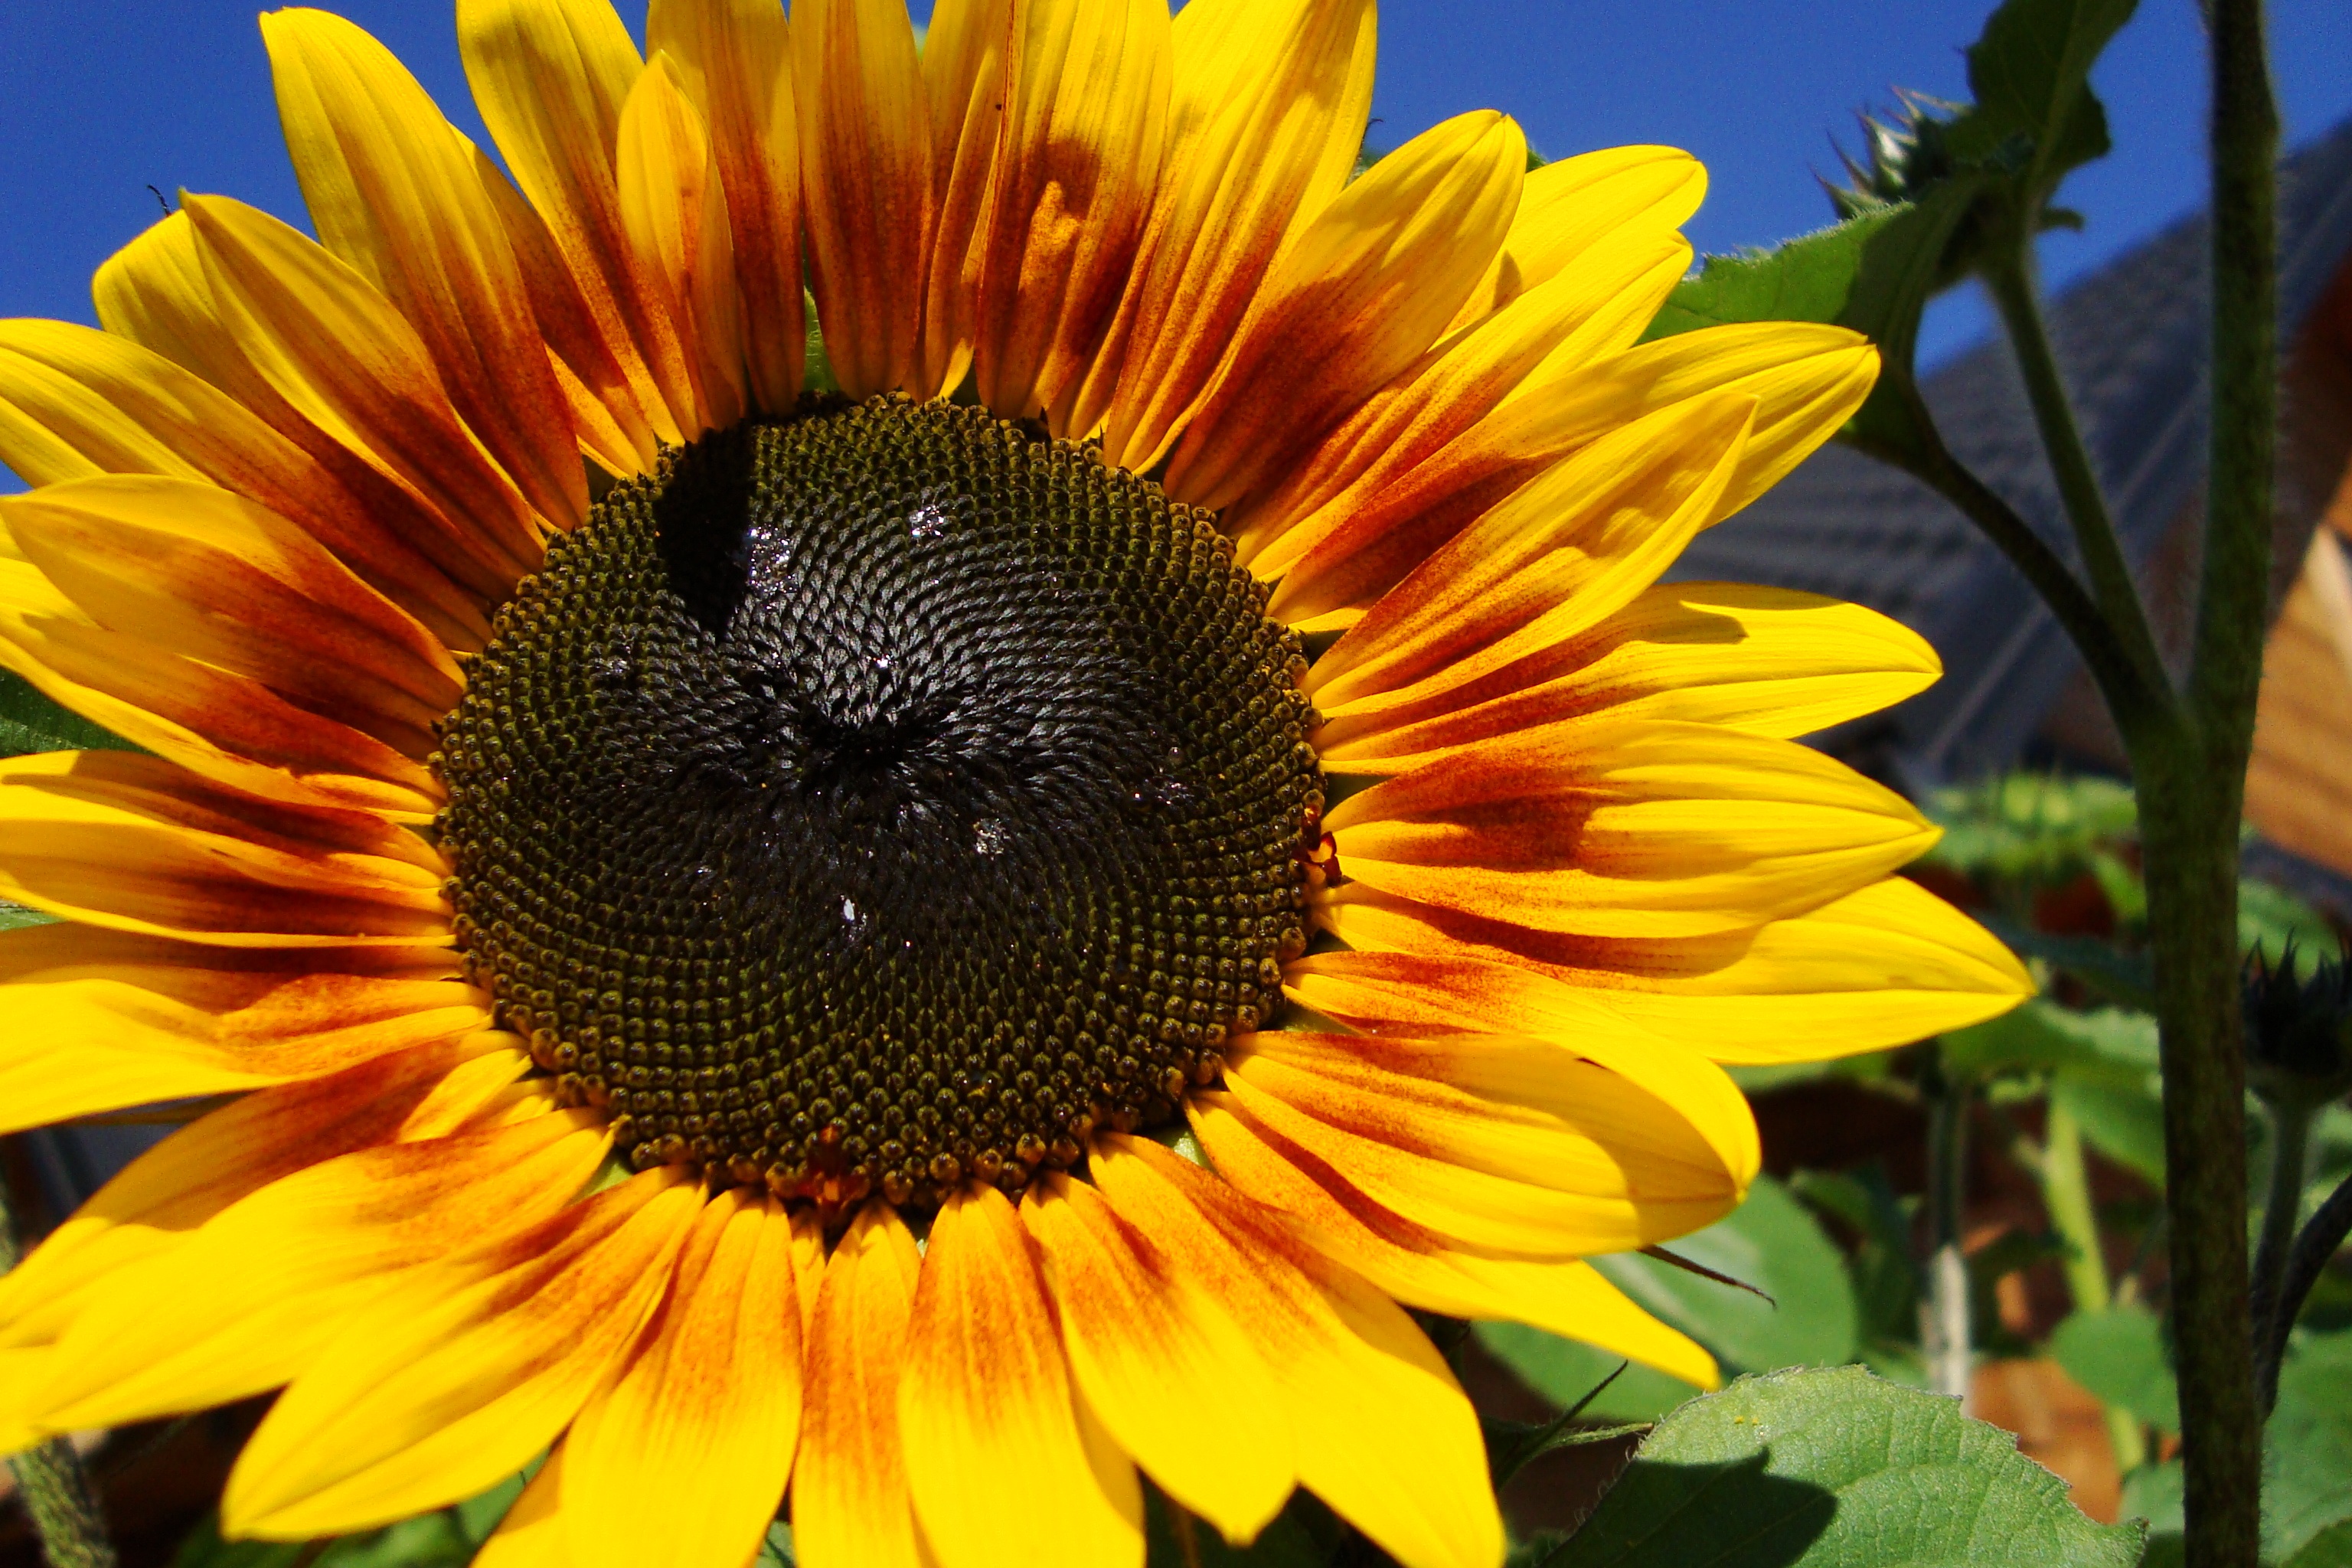
nature, plant, field, flower, petal, bloom, botany, yellow, garden, flora, sunflower, vegetarian food, macro photography, flowering plant, daisy family, summer plants, sunflower seed, annual plant, plant stem, land plant